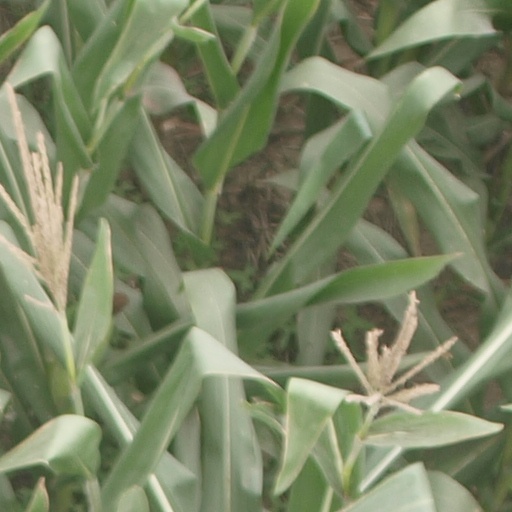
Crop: maize; corn